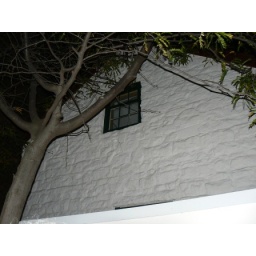
Apparently the ghostly image of a scruffy looking brown bearded man has been seen in this window on occasion